Soviet–Afghan War

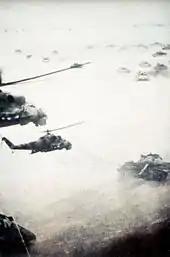
Soviet ground forces in action, supported by Mi-24 helicopters and T-62 tanks, while conducting an offensive operation against the Afghan mujahideen in 1984

The Amin government, having secured a treaty in December 1978 that allowed them to call on Soviet forces, repeatedly requested the introduction of troops in Afghanistan in the spring and summer of 1979. They requested Soviet troops to provide security and to assist in the fight against the mujahideen ("Those engaged in jihad") rebels. After the killing of Soviet technicians in Herat by rioting mobs, the Soviet government sold several Mi-24 helicopters to the Afghan military. On 14 April 1979, the Afghan government requested that the USSR send 15 to 20 helicopters with their crews to Afghanistan, and on 16 June, the Soviet government responded and sent a detachment of tanks, BMPs, and crews to guard the government in Kabul and to secure the Bagram and Shindand air bases. In response to this request, an airborne battalion, commanded by Lieutenant Colonel A. Lomakin, arrived at Bagram on 7 July. They arrived without their combat gear, disguised as technical specialists. They were the personal bodyguards for General Secretary Taraki. The paratroopers were directly subordinate to the senior Soviet military advisor and did not interfere in Afghan politics. Several leading politicians at the time such as Alexei Kosygin and Andrei Gromyko were against intervention.